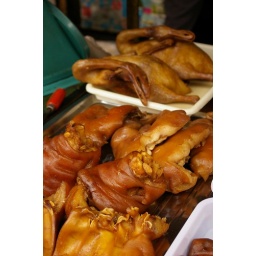
street food market - pork, i think, with duck in the background